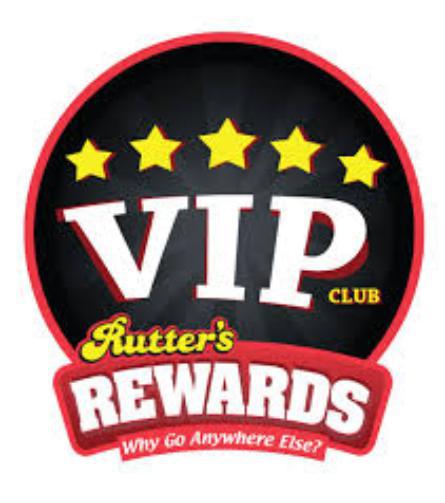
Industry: Food